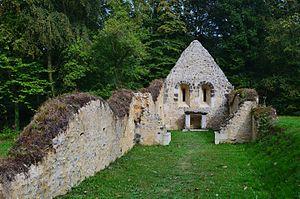
Maladrerie Saint-Thomas-Becket
La maladrerie Saint-Thomas-Becket est une léproserie fondée au début du XIIᵉ siècle et située à Aizier dans le département de l'Eure en région Normandie. La chapelle Saint-Thomas, les vestiges archéologiques d'un bâtiment à l'intérieur de l'enclos, ainsi qu'une mare pavée sont inscrits au titre des monuments historiques en 1993.
Cet article recense une partie des monuments historiques de l'Eure, en France.
Aizier est une commune française située dans le département de l'Eure, en région Normandie.